Pride of Maryland

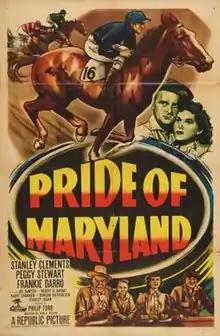
Theatrical release poster

Pride of Maryland is a 1951 American drama film directed by Philip Ford and written by John K. Butler. The film stars Stanley Clements, Peggy Stewart, Frankie Darro, Joe Sawyer, Robert Barrat and Harry Shannon. The film was released on January 20, 1951 by Republic Pictures.